Korean mythology

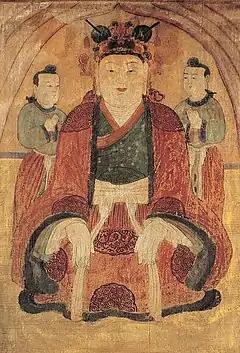
A woman attended to by two smaller men.

The vast majority of mainland shamanic narratives are localized, being transmitted only in one or two specific regional traditions. South Hamgyong Province was particularly rich in these localized myths, with nine different narratives recited during the Mangmuk-gut funerary ritual alone. One of the most popular myths in South Hamgyong was the "Song of Dorang-seonbi and Cheongjeong-gaksi". The myth centers on a woman named Cheongjeong-gaksi, who is devastated by the death of her husband Dorang-seonbi. The priest from the Golden Temple gives her a series of tasks in order to meet her husband again. This includes tearing out all her hair, twisting them into a rope, boring holes into her palms, and hanging from the rope in the middle of the air, with the rope passing through her palms, without screaming in pain; immersing her fingers in oil for three years, then praying while setting them on fire; and, finally, paving rough mountain roads with only what remains of her bare hands.